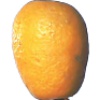
Label: Kumquats 1